Gorée

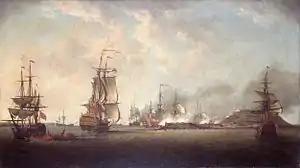
British capture of Gorée during the Seven Years' War, 29 December 1758

In the 18th and 19th century, Gorée was home to a Franco-African Creole, or "Métis", community of merchants with links to similar communities in Saint-Louis and the Gambia, and across the Atlantic to France's colonies in the Americas. Métis women, called from the Portuguese descendants of African women and European traders, were especially important to the city's business life. The owned ships and property and commanded male clerks. They were also famous for cultivating fashion and entertainment. One such signare, Anne Rossignol, lived in Saint-Domingue (the modern Haiti) in the 1780s before the Haitian Revolution.